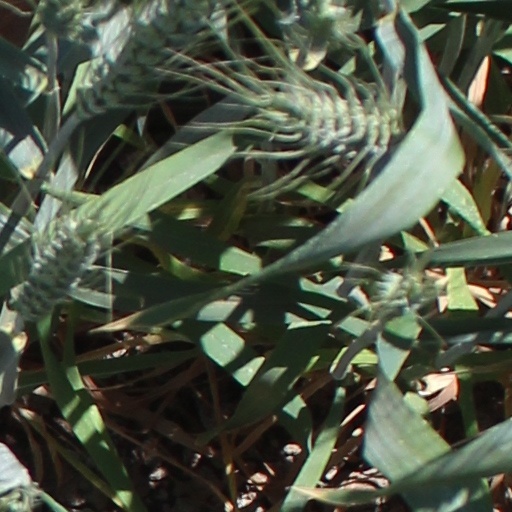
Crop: wheat